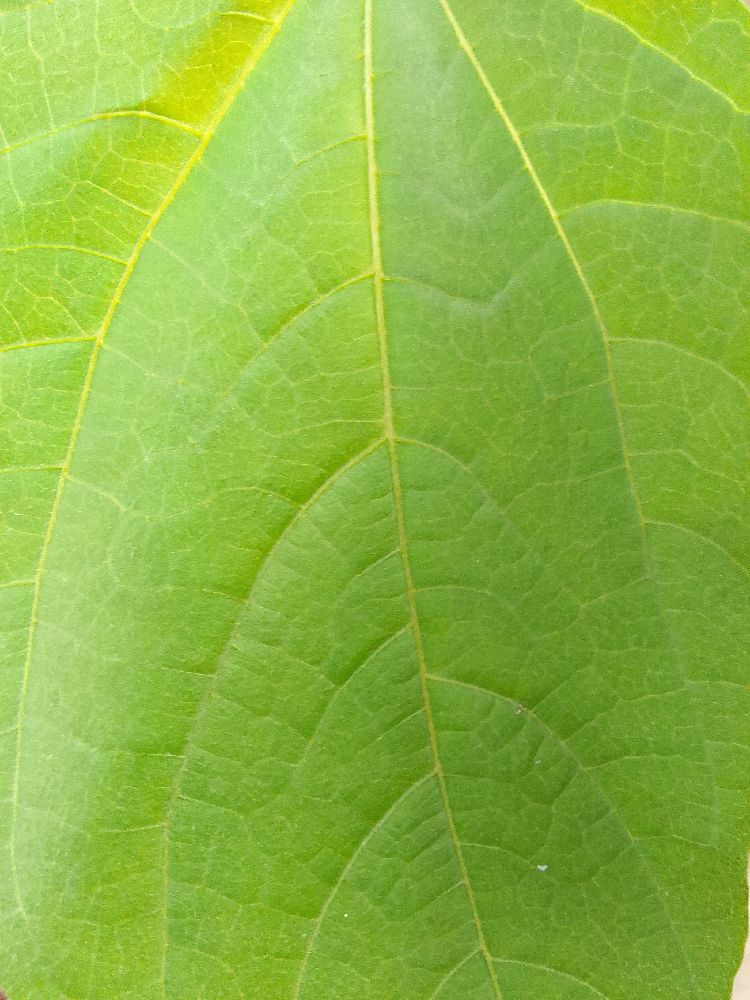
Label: healthy